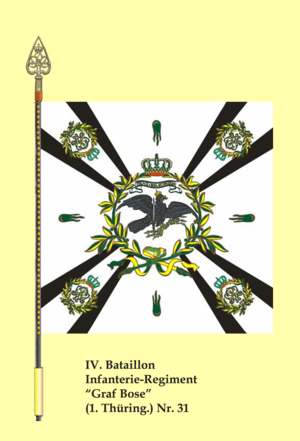
Drapeau de la IV. Bataillon du 31e Regiment d'infanterie d'armée prussienne